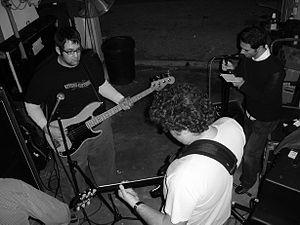
Further Seems Forever est un groupe de rock américain, originaire de Pompano Beach, en Floride. Formé en 1998, le groupe est dissous en 2006, et reformé en 2010.